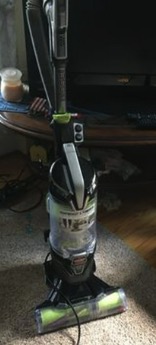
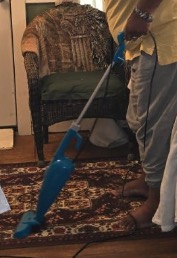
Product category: items_vacuum
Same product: no